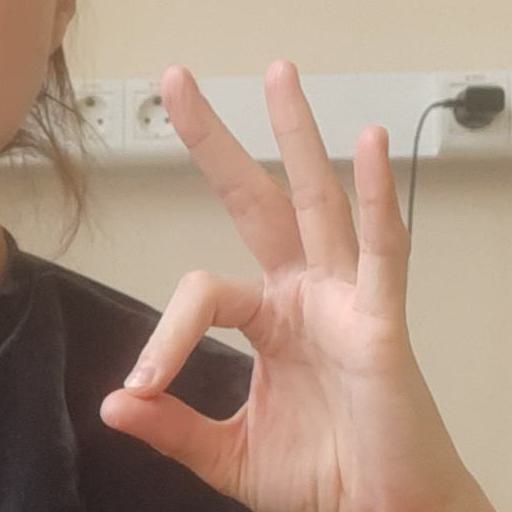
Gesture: ok